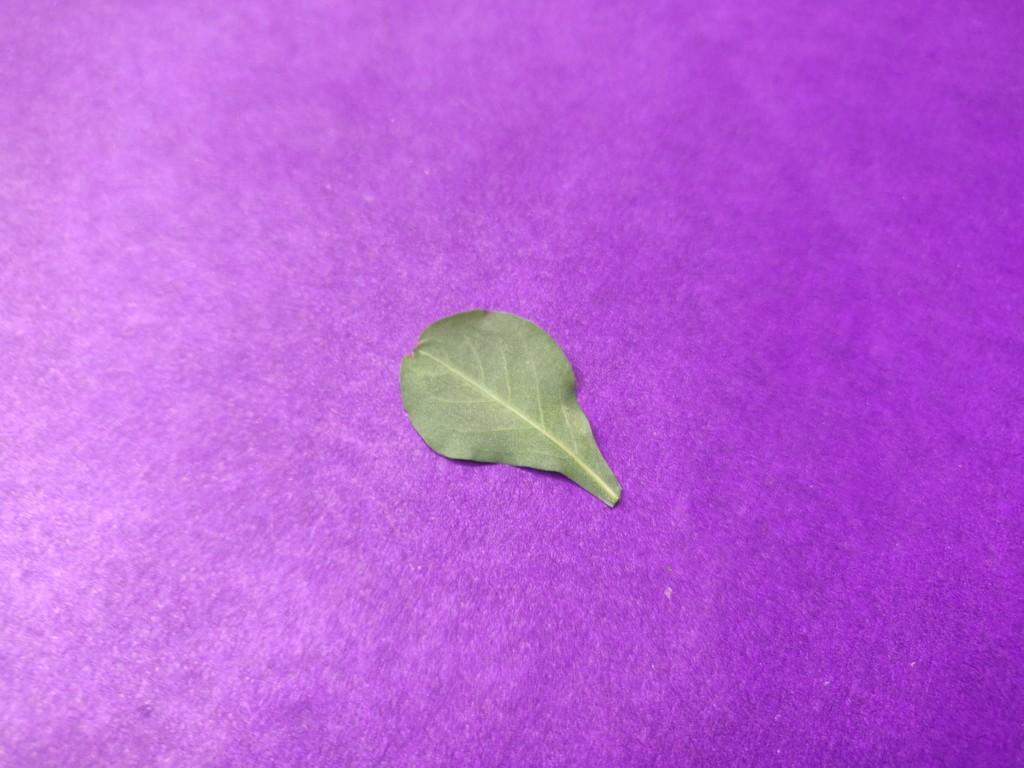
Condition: Healthy
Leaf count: single
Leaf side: back